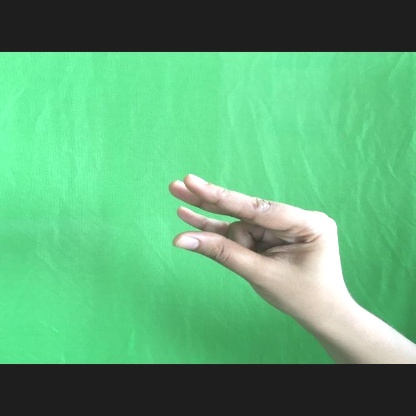
Mudra: Kangulam